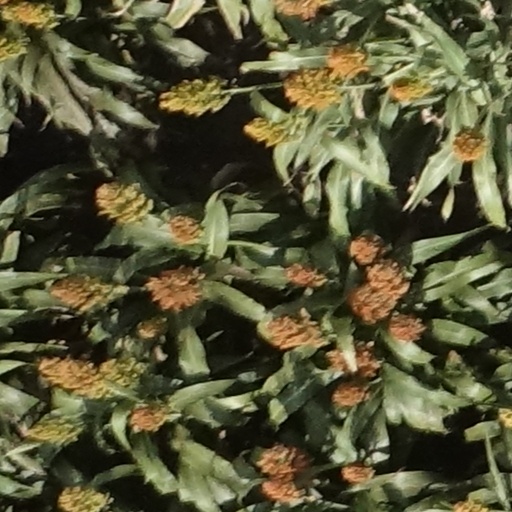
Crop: sorghum